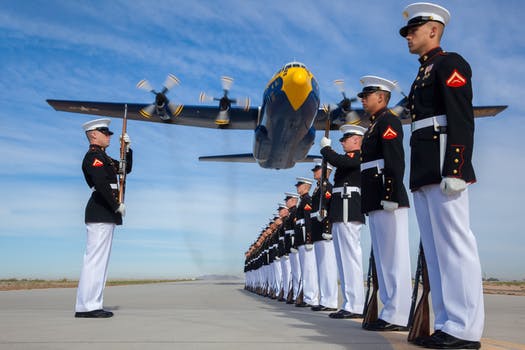
Label: No Watermark